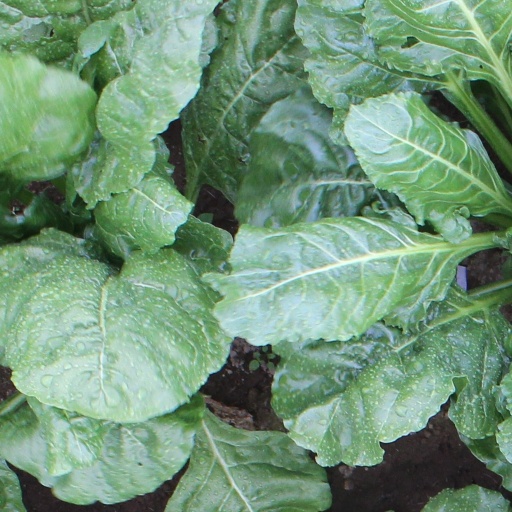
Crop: sugar beet